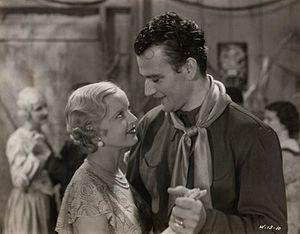
Texas Terror est un western américain réalisé par Robert N. Bradbury, sorti en 1935.
Carl Pierson est un monteur et réalisateur américain, né le 26 juin 1891 à Indianapolis, mort le 11 février 1977 à Los Angeles.
Lucile Browne est une actrice américaine, née le 18 mars 1907 à Memphis, morte le 10 mai 1976 à Lexington.